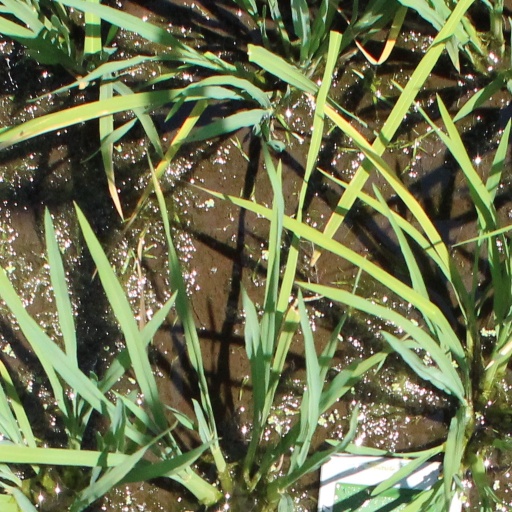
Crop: rice